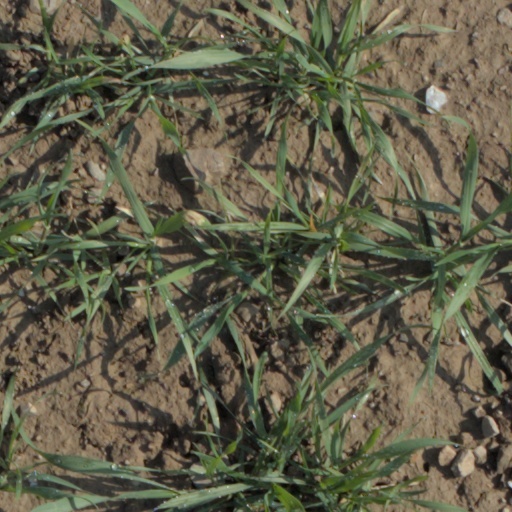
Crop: wheat